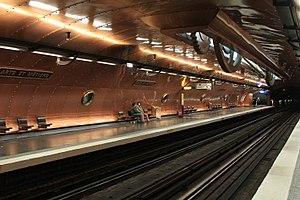
Vue du quai à destination de Châtelet de la station Art et Métiers du métro de Paris.